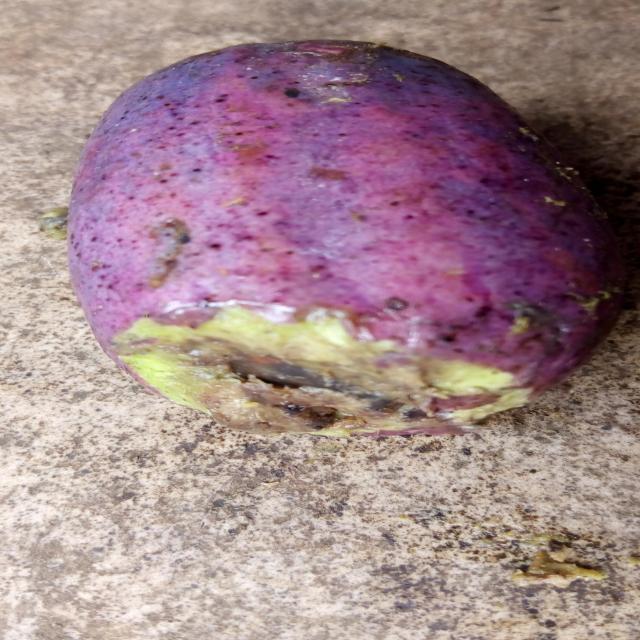
Plum grade: rotten